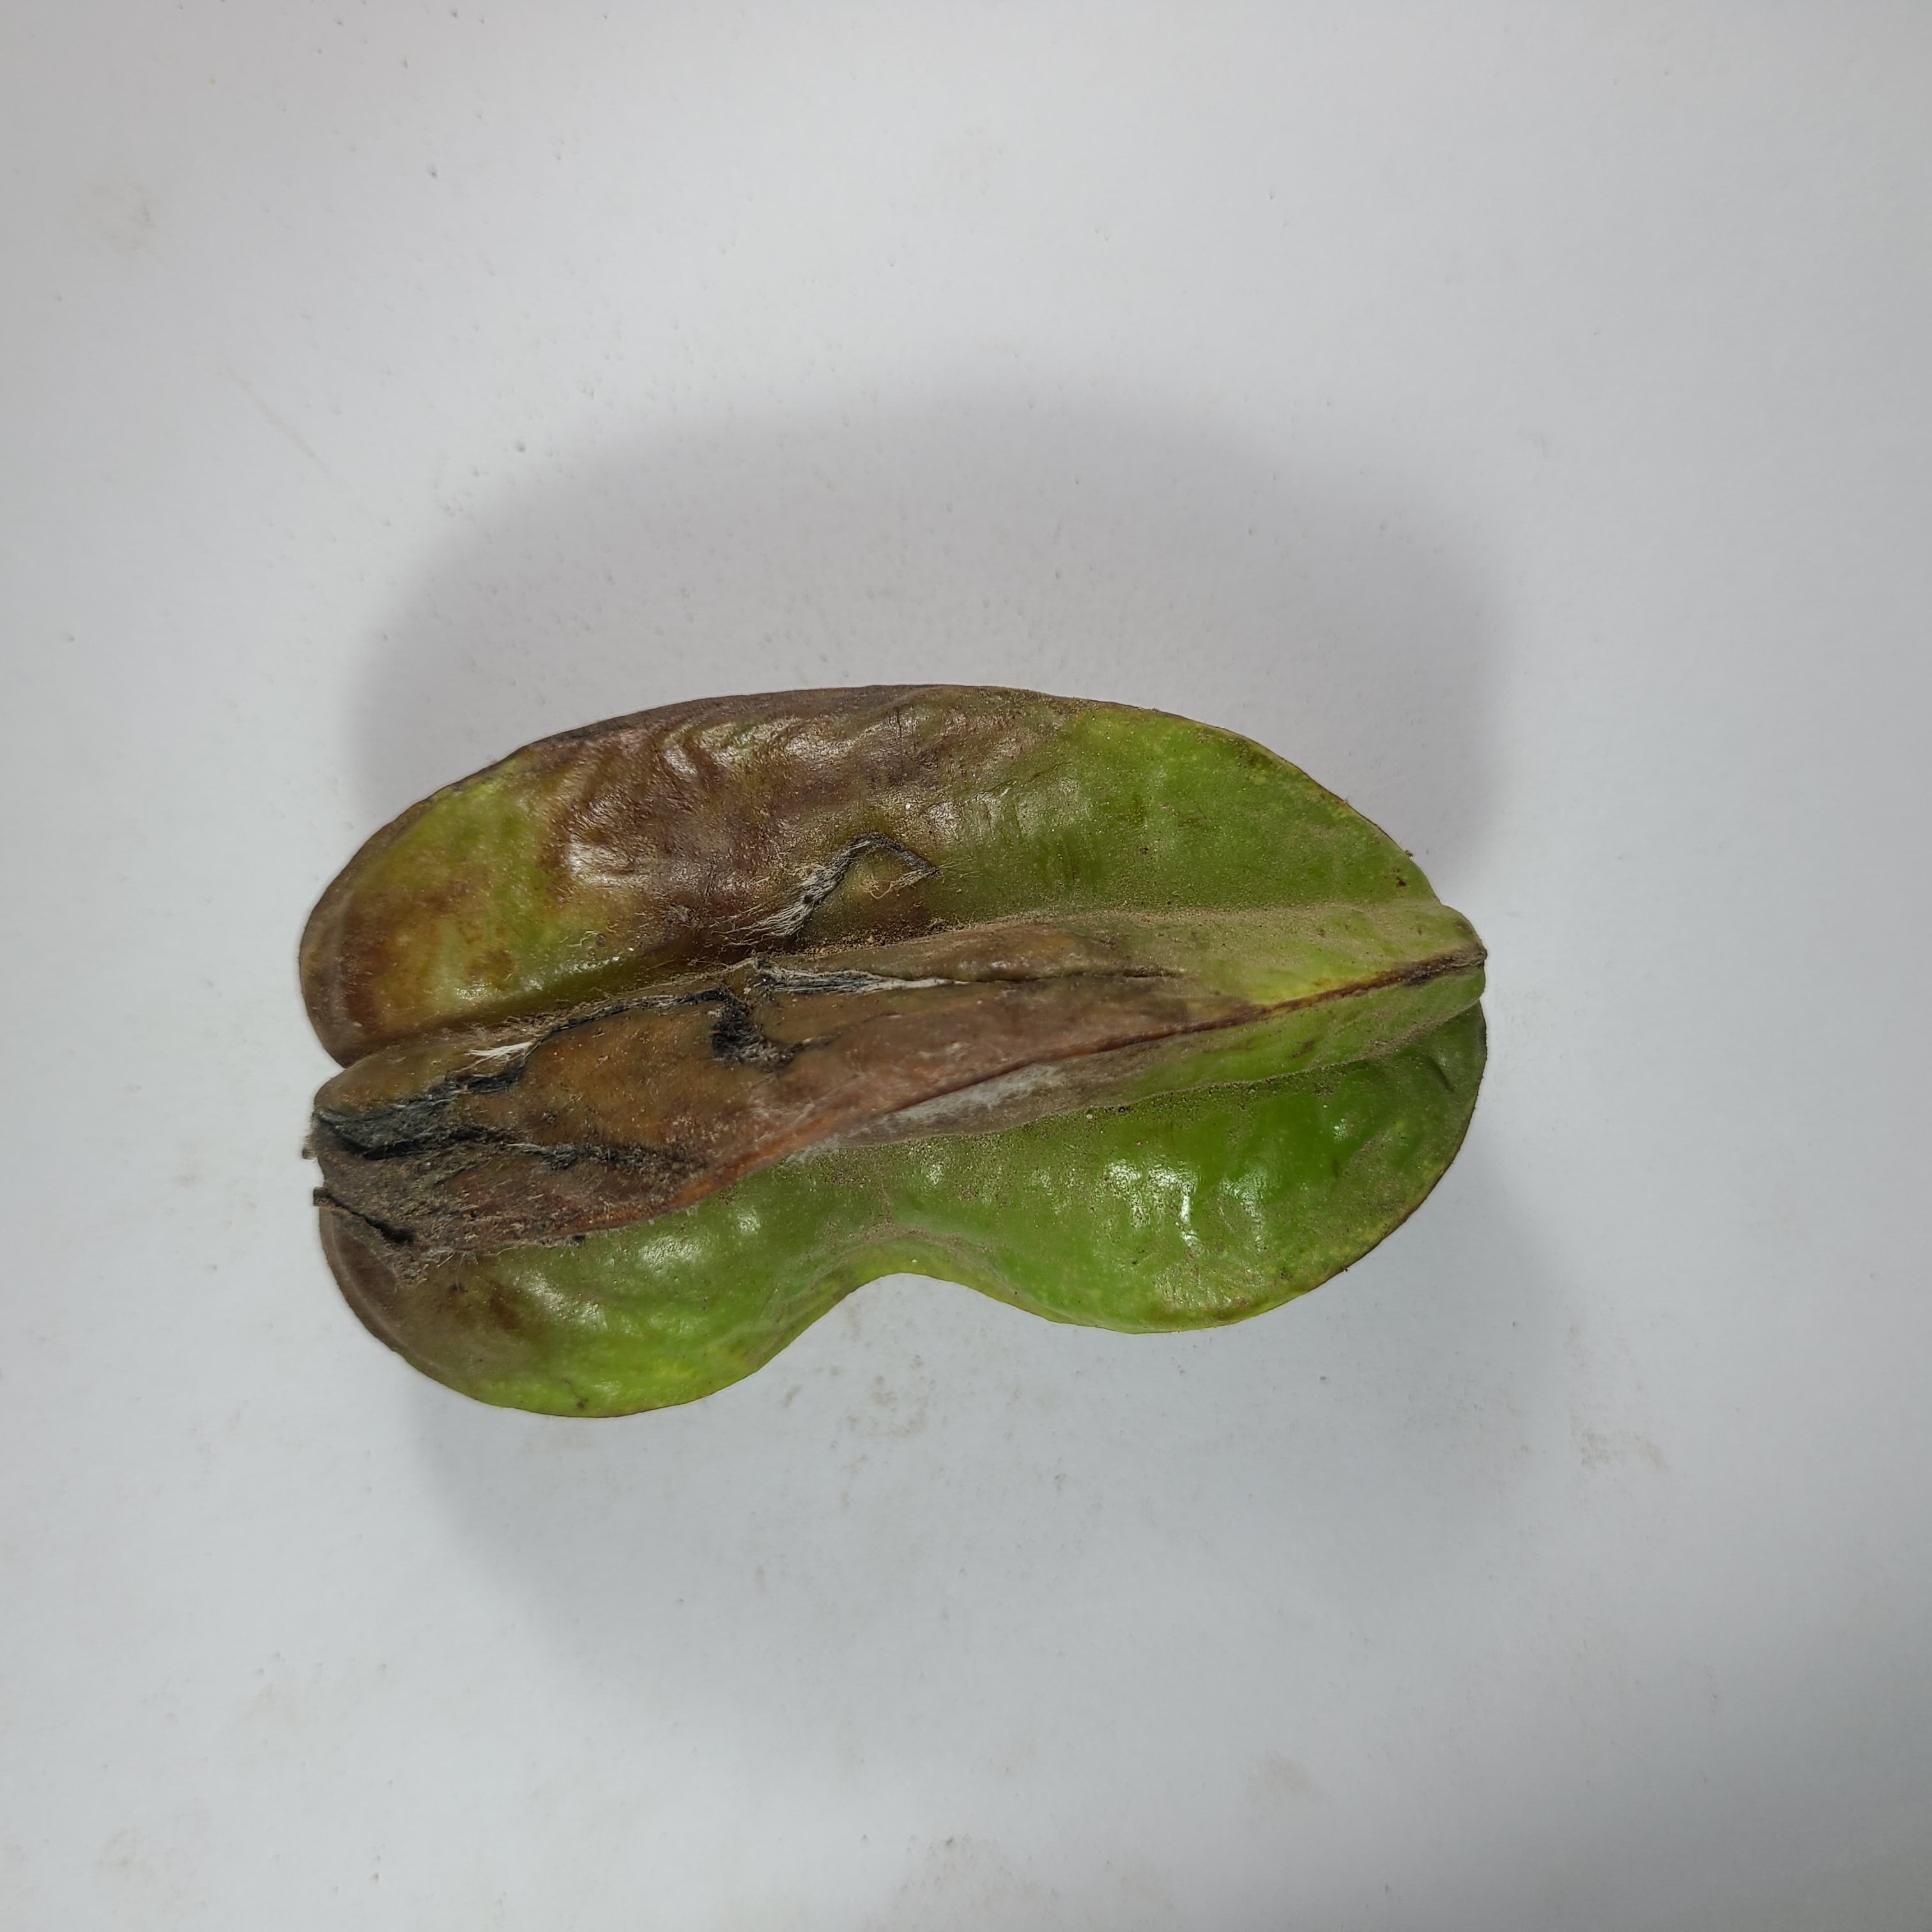
Label: Unhealthy Fruits